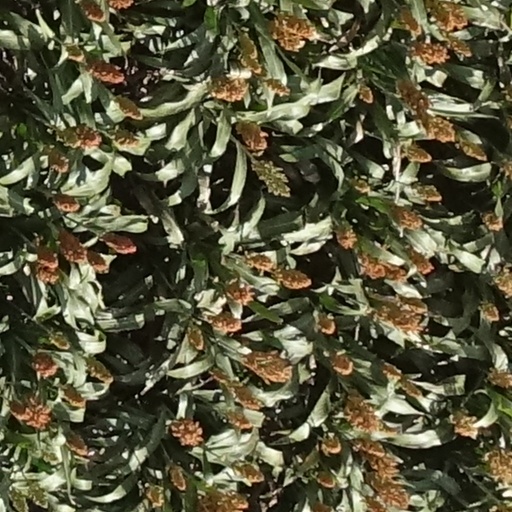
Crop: sorghum